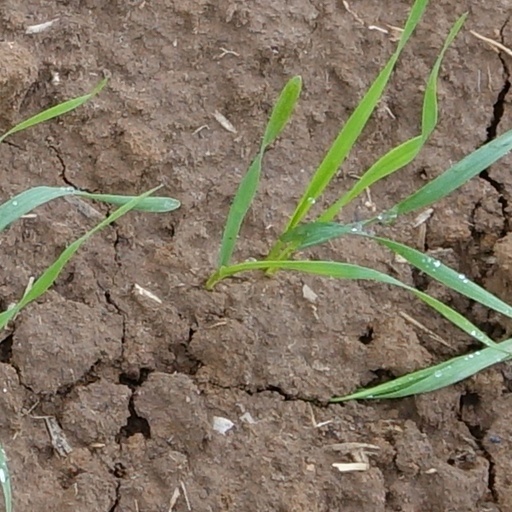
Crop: wheat